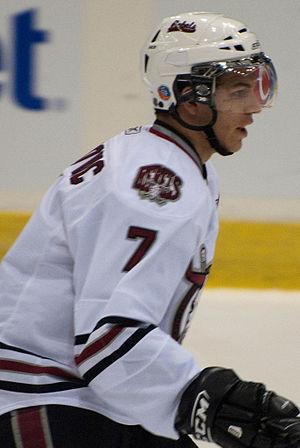
Alexander Petrovic, dit Alex Petrovic, est un joueur professionnel canadien de hockey sur glace. Il évolue au poste de défenseur.